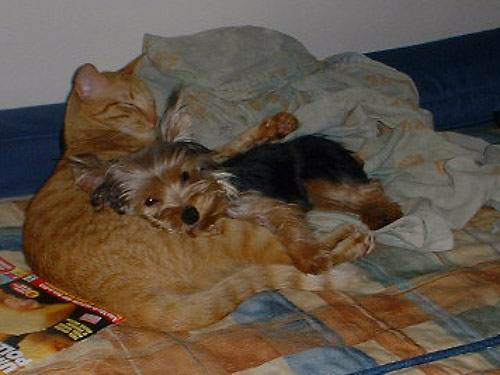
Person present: No